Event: Hurricane Matthew
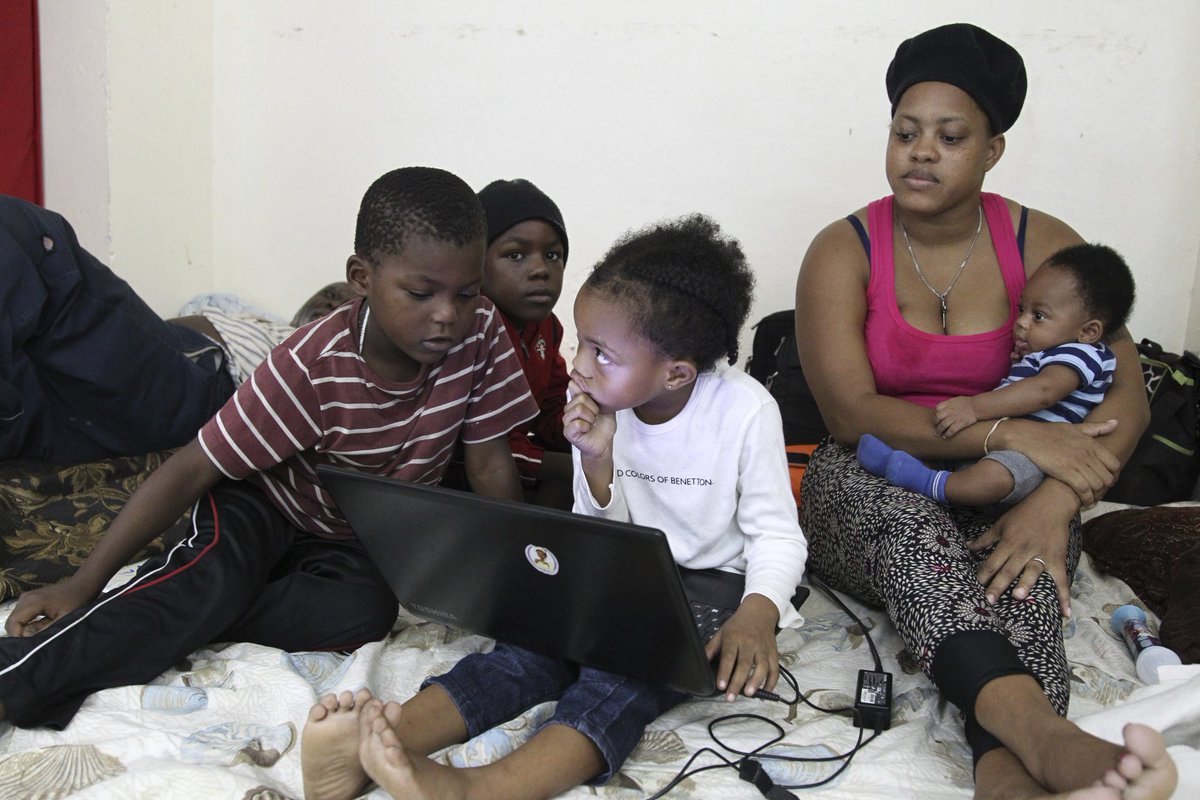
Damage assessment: no_damage